American cuisine

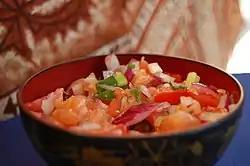
Lomi-lomi salmon

Likewise, settlers learned the cooking methods of those who came before and local tribes as well, for example, portions of Arizona and New Mexico still use the aforementioned beehive shaped clay contraption called an "horno", an outdoor wood-fired oven both Native American tribes like the Navajo and Spaniards used for roasting meat, maize, and baking bread.